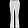
Label: Trouser